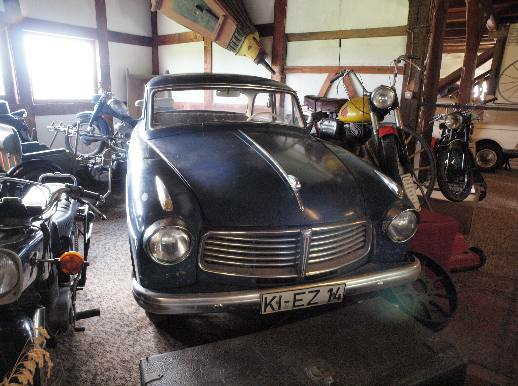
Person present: No